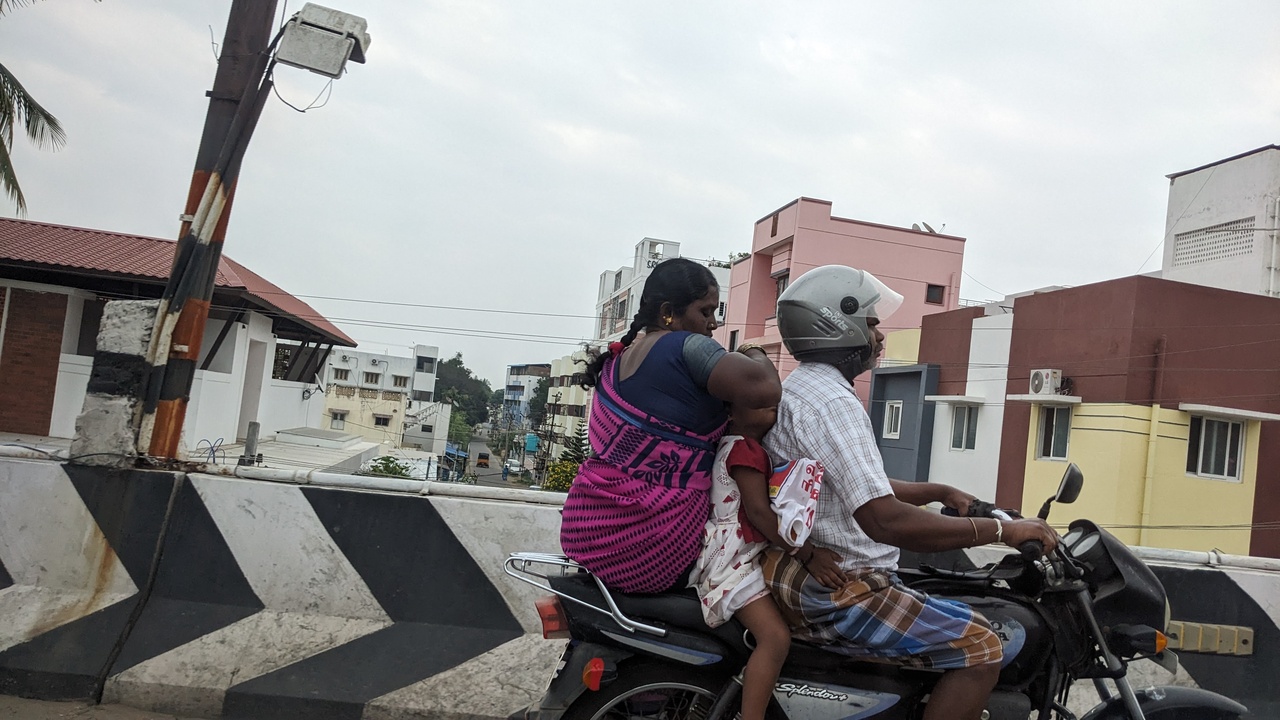
Photos taken from a trip to South eastern Tamilnadu